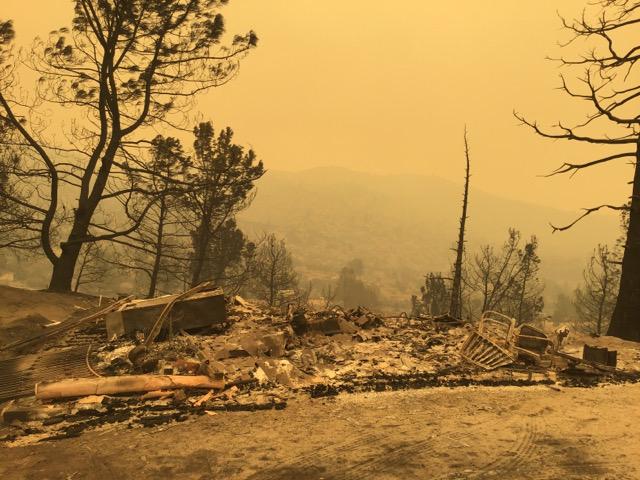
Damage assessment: destroyed